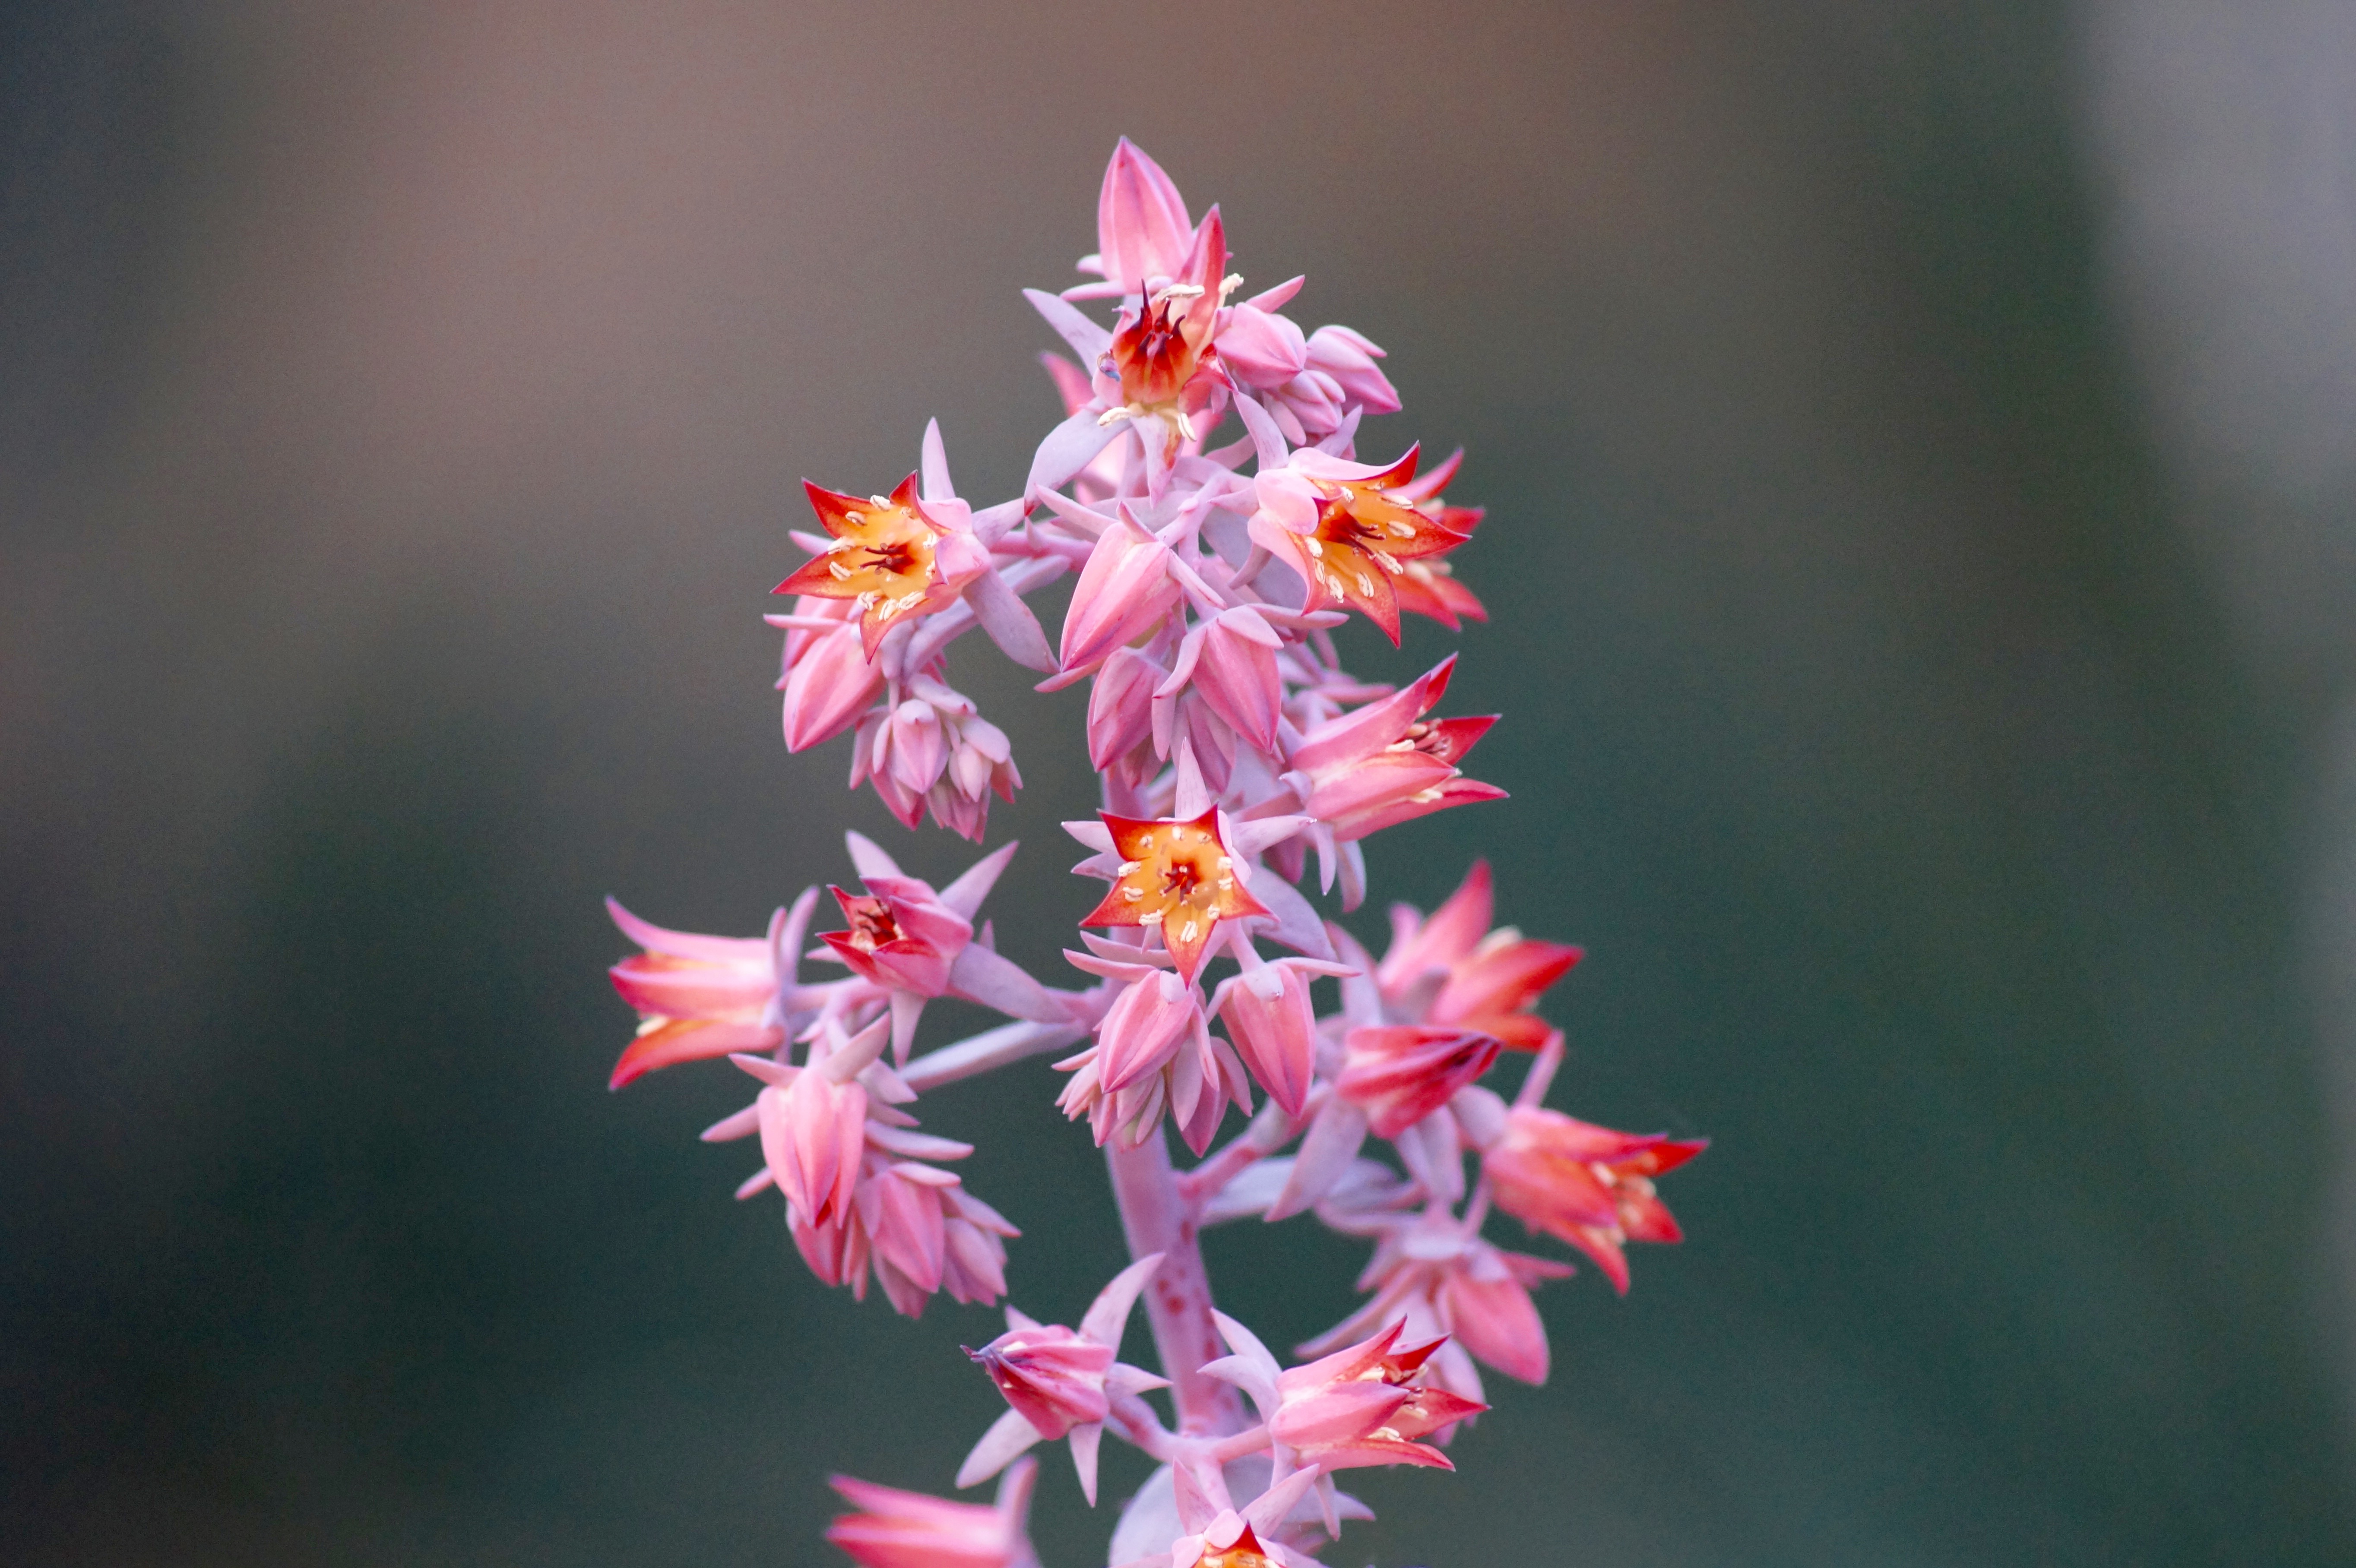
nature, blossom, plant, flower, petal, bloom, botany, flora, wildflower, flowers, gladiolus, macro photography, flowering plant, plant stem, land plant